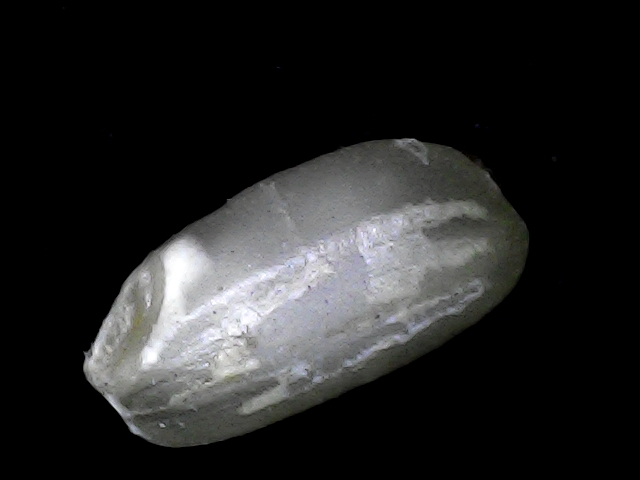
Rice variety: BD33